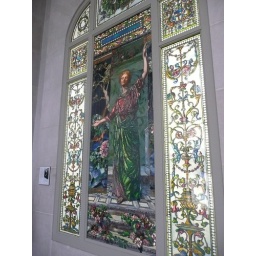
This stained glass window was by Tiffany's biggest competitor, whose name has escaped me for the moment.